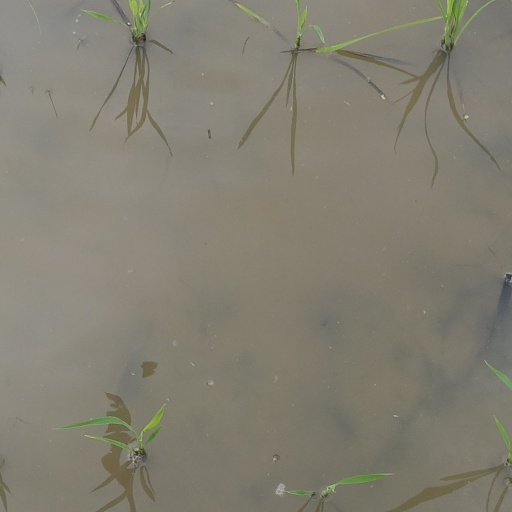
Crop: rice